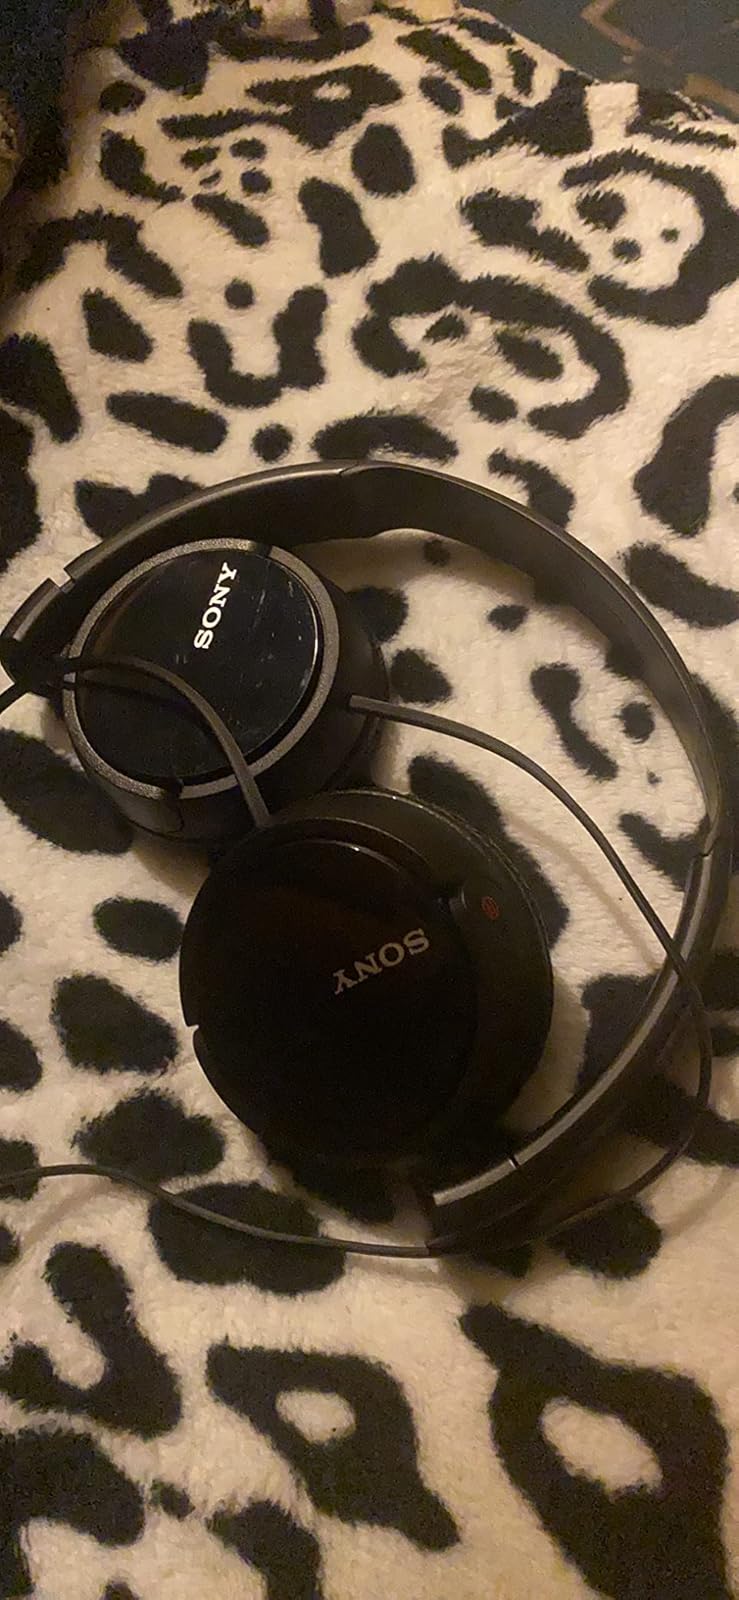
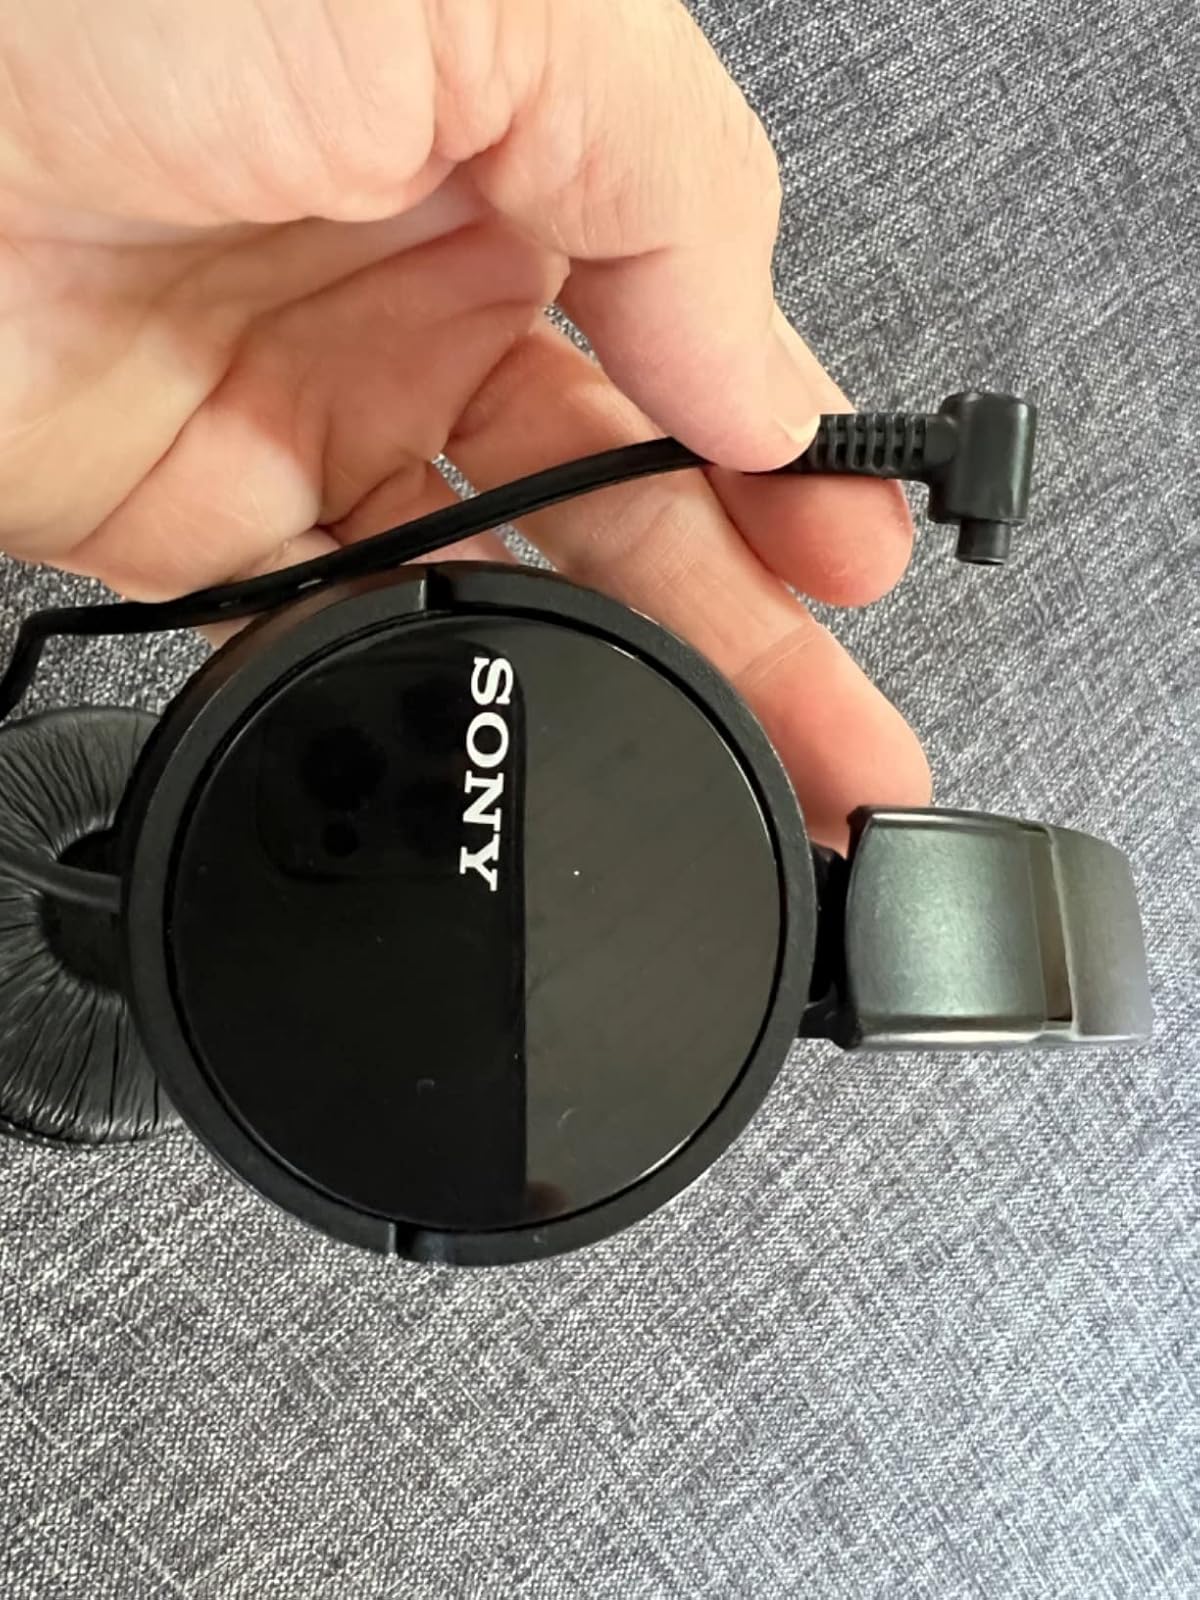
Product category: headphones
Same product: yes